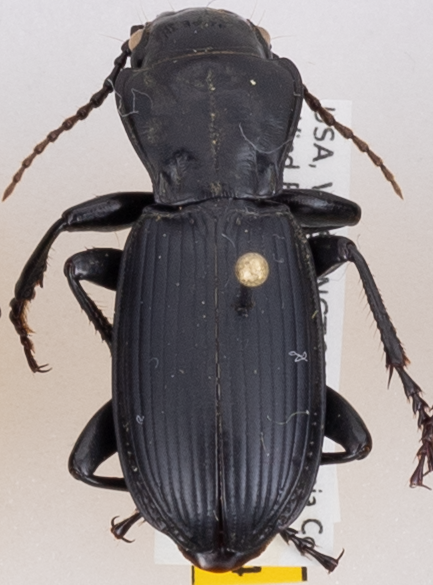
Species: Pterostichus lama
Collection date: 2018-05-22
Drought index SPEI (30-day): -2.09
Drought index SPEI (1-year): -0.39
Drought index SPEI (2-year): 0.71